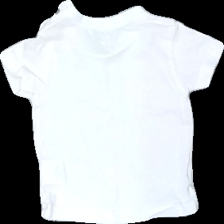
View: back
Type: T-shirt
Category: Children
Brand: Mywear (Ica)
Colors: White, Yellow
Material: 100% cotton
Pattern: Other
Cut: Regular, C-collar
Size: 68
Season: All
Price range: <50
Recommended usage: Reuse